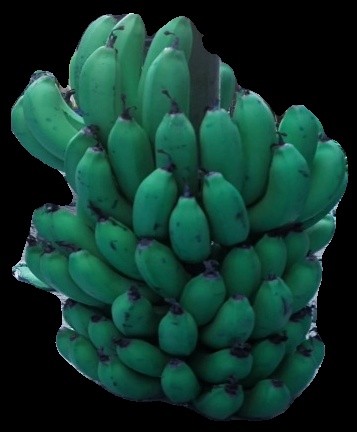
Variety: pachbale
Grade: grade2